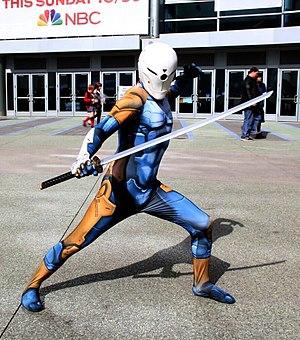
Gray Fox de son véritable nom Frank Jaeger est un personnage de jeu vidéo de la série Metal Gear. Il apparaît dans les jeux Metal Gear, Metal Gear 2: Solid Snake, Metal Gear Solid et Metal Gear Solid: Portable Ops.